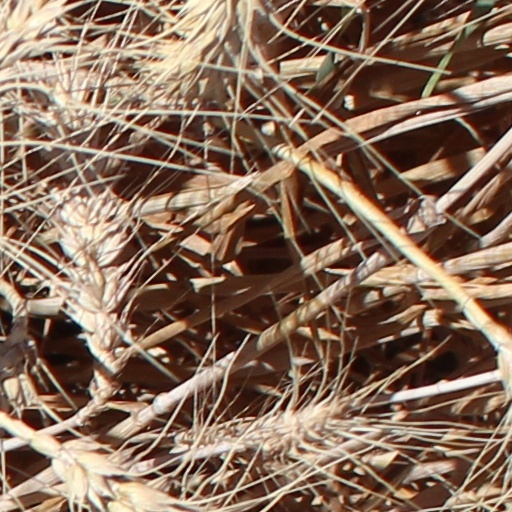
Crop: wheat